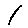
Label: 1